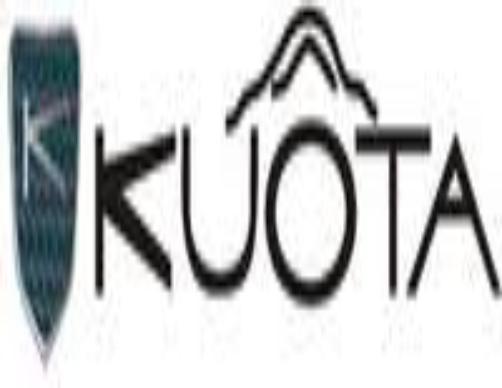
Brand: Kuota
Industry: Transportation